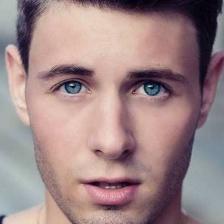
Label: faces